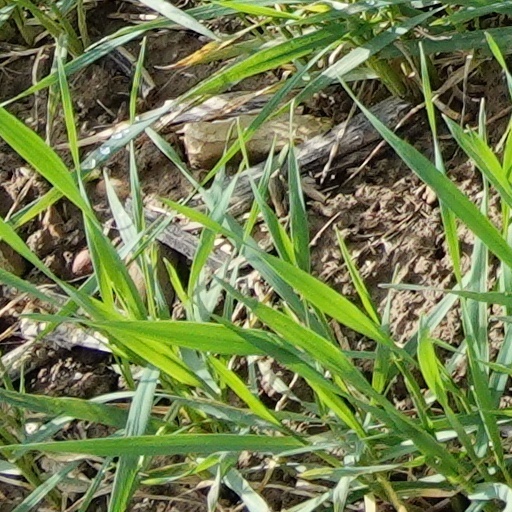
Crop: wheat